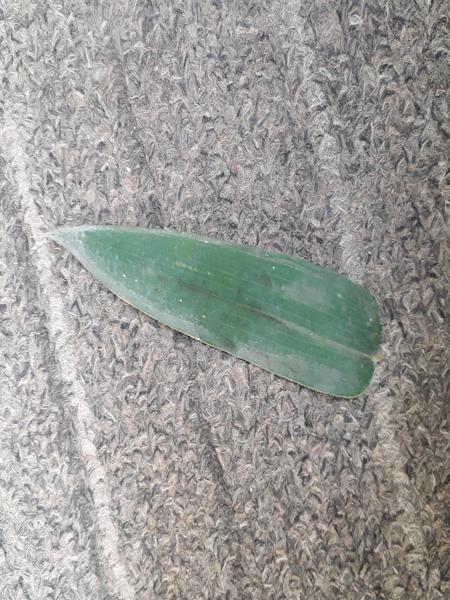
Plant: Bamboo